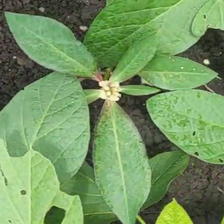
Weed species: Moti_dudhi(Euphorbia_geneculata_L)